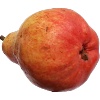
Label: red_pear